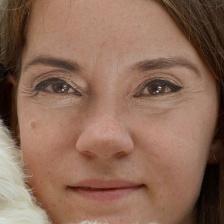
Label: faces